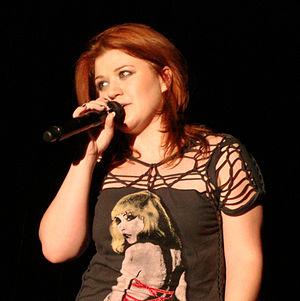
Kelly Brianne Clarkson, née le 24 avril 1982 à Fort Worth, est une chanteuse américaine. Elle fait ses débuts chez RCA Records après avoir remporté la première saison de l’émission American Idol aux États-Unis. En 2017, elle compte un total de six albums studio dont le dernier, Piece by Piece, est sorti le 3 mars 2015. Le premier, lancé en 2003, s'intitule Thankful, le second, Breakaway est commercialisé en 2004, le troisième My December se retrouve dans les bacs en 2007, et son quatrième opus, All I Ever Wanted est lancé en 2009. Le cinquième album de la chanteuse, nommé Stronger est quant à lui commercialisé le 24 octobre 2011. Ses six albums rencontrent un franc succès aux États-Unis où ils se classent tous dans le Top 5 au Billboard 200.